American logistics in the Western Allied invasion of Germany

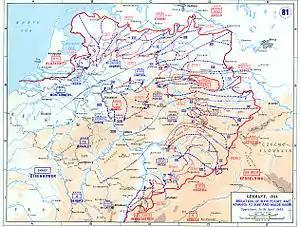
Map of the campaign

With these bridges in operation, the Ludendorff bridge was closed for repairs on 12 March. At 15:00 on 17 March it suddenly collapsed, weakened by the initial demolition attempt and vibrations from German and American artillery fire. Twenty-eight men were killed, ten of whose bodies were never recovered. At 07:30 the following day, work commenced on a floating Bailey bridge that was opened at 07:15 on 20 March. A two-way Bailey bridge was built at Bad Godesberg, Germany, and opened on 5 April.